Orahovica

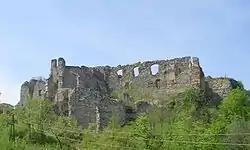
Ružica Grad

Orahovica was first officially mentioned in the year 1228, in a historical document issued by king Andrew II. Ružica fortification, not far from Orahovica, was first mentioned in the year 1357 as a royal estate. In the 15th and the first half of the 16th century the town was a thriving community owned by various patricians (Nikola Kont, Lovro Iločki, Ladislav Iločki, Ladislav More etc.)